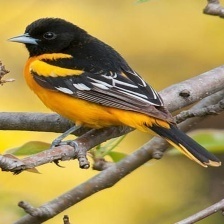
Species: BALTIMORE ORIOLE
Scientific name: ICTERUS GALBULA